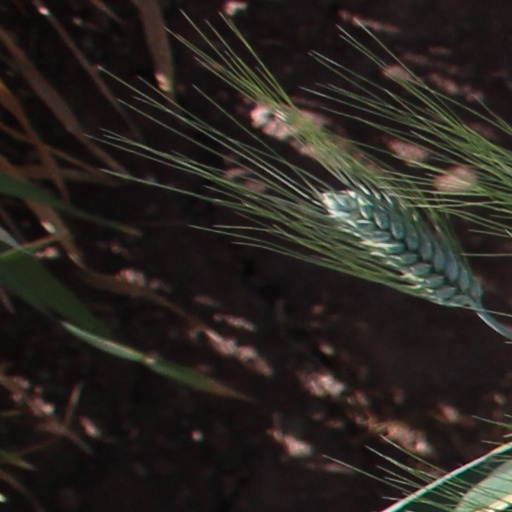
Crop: wheat